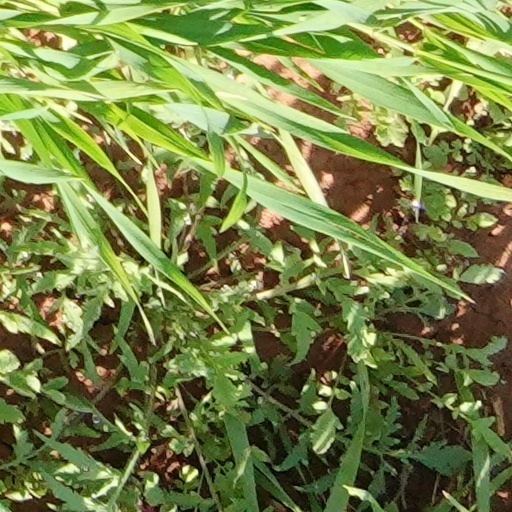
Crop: wheat